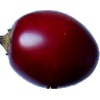
Label: tamarillo